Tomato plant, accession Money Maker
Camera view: bottom (45 deg); turntable rotation: 210 degrees
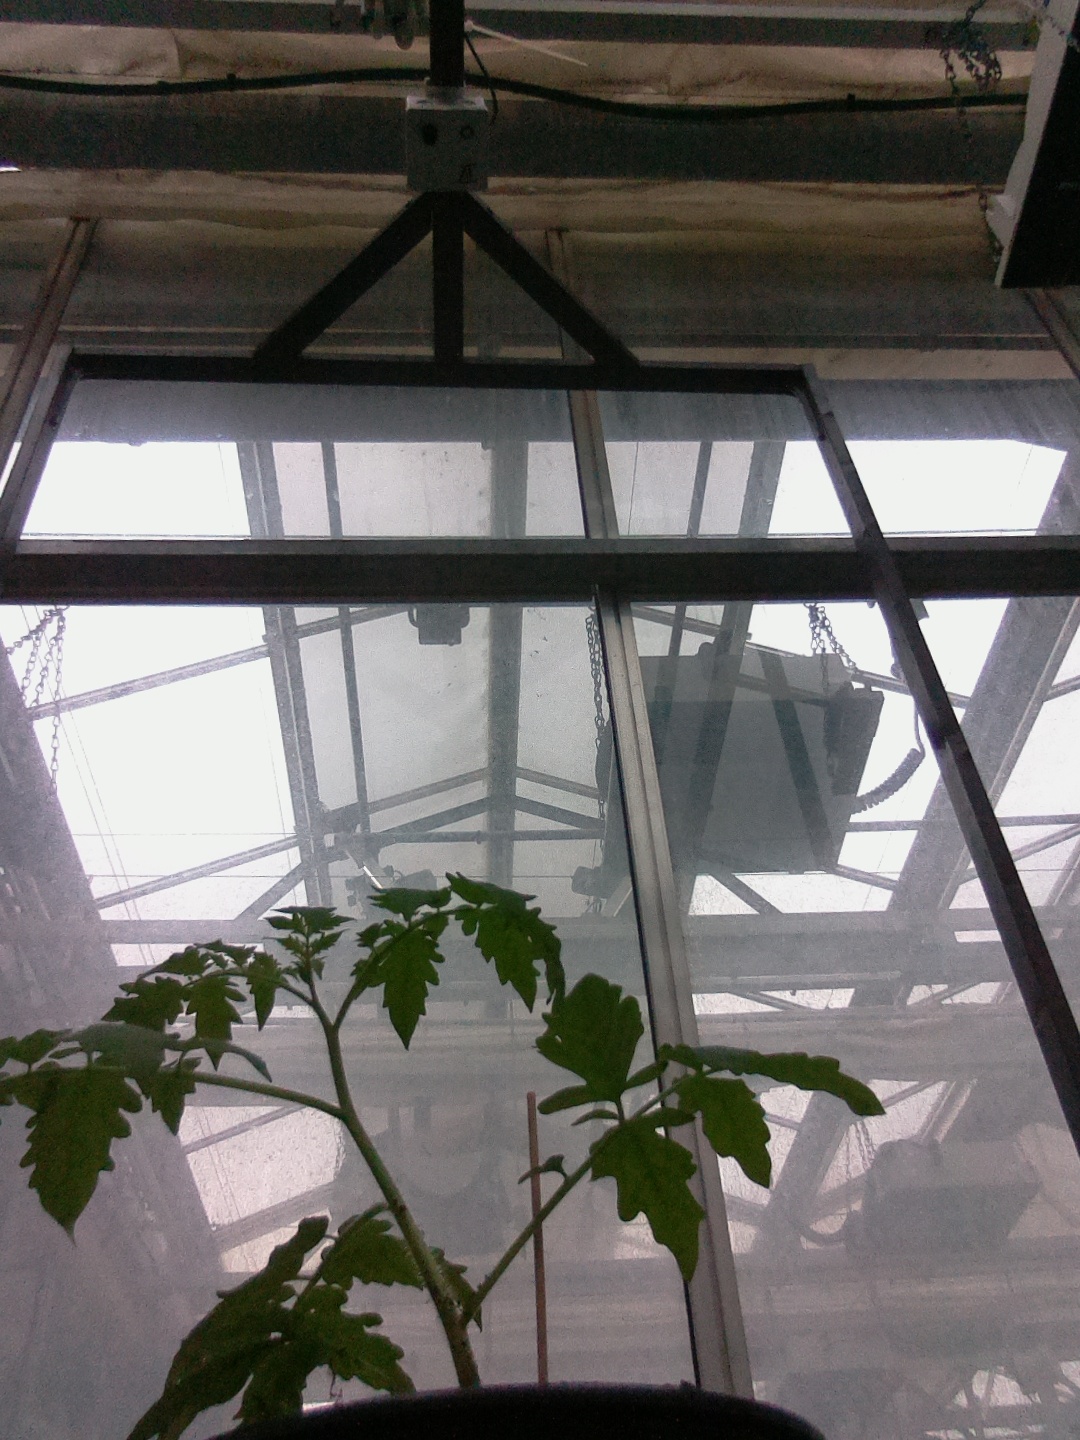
BBCH growth stage 13: 6 of true leaves visible